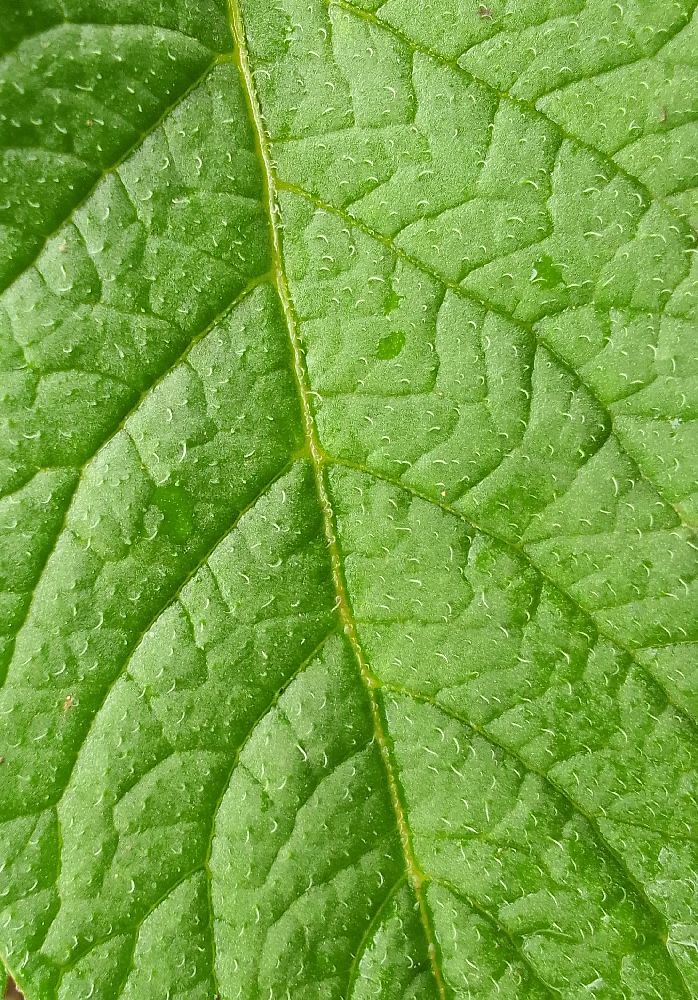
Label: Healthy